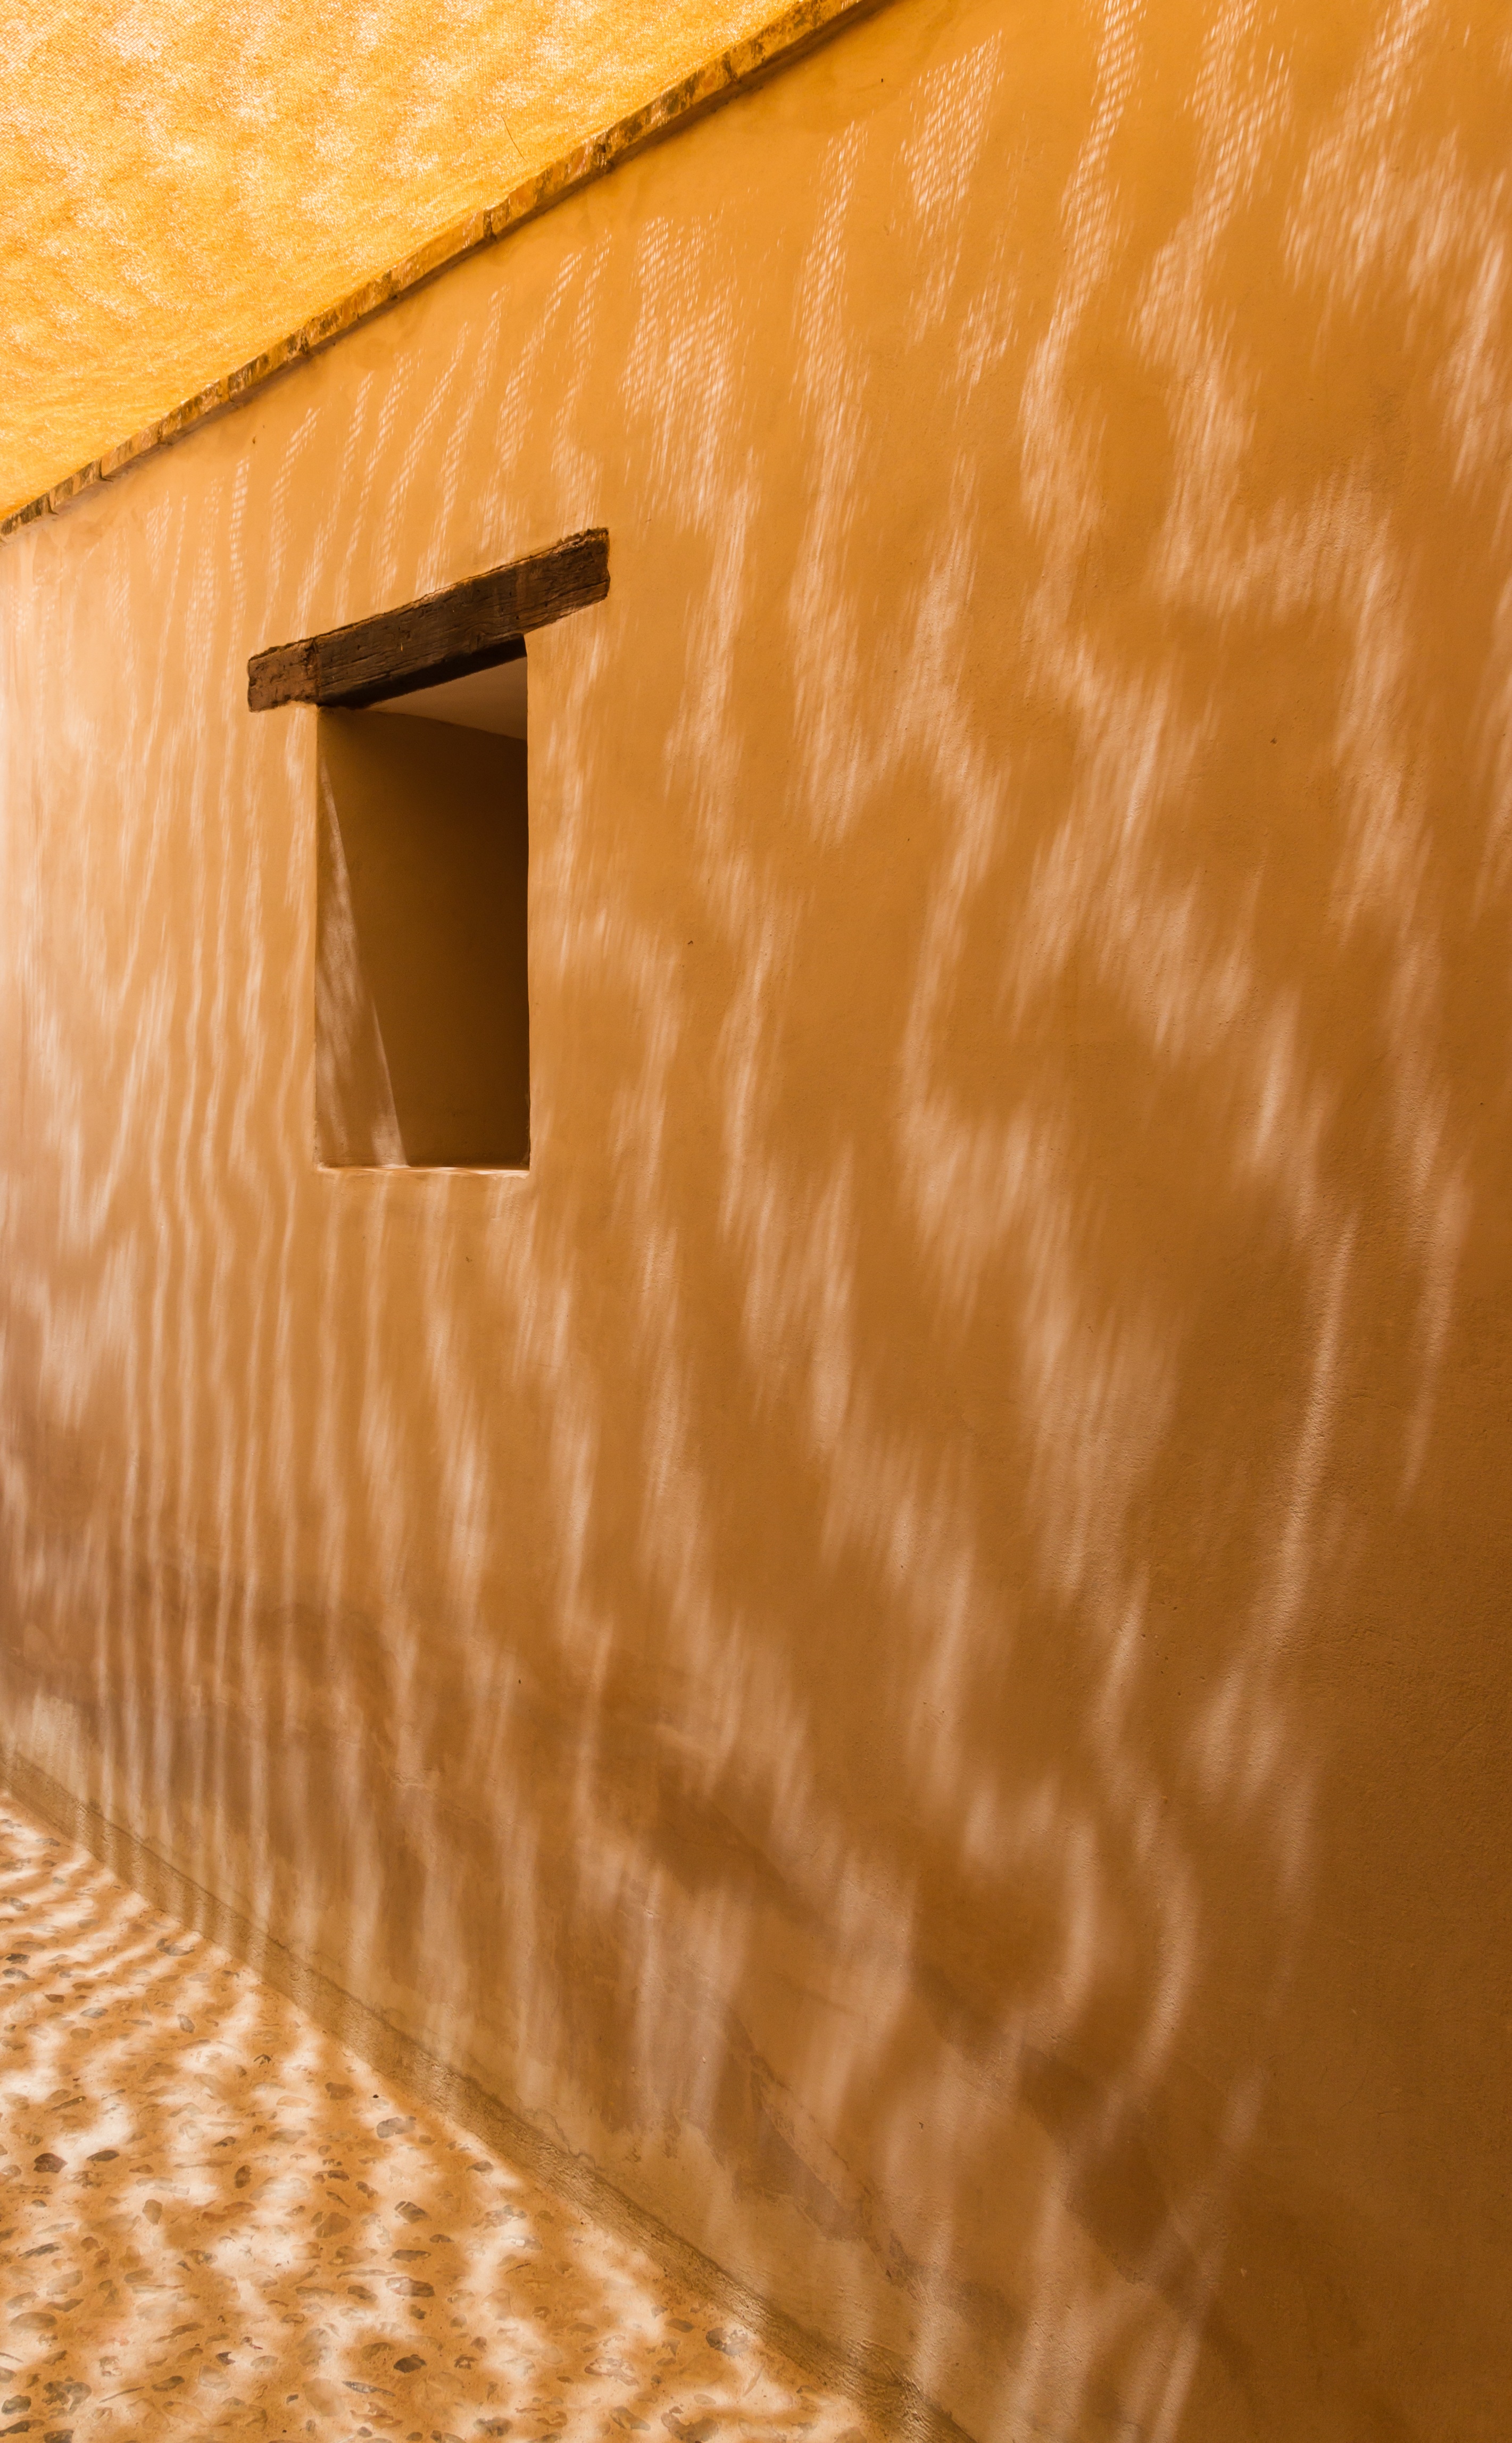
light, structure, wood, sunlight, texture, floor, wall, ceiling, decoration, pattern, line, color, artistic, rough, yellow, material, fabric, sheet, shadows, design, plaster, canvas, flooring